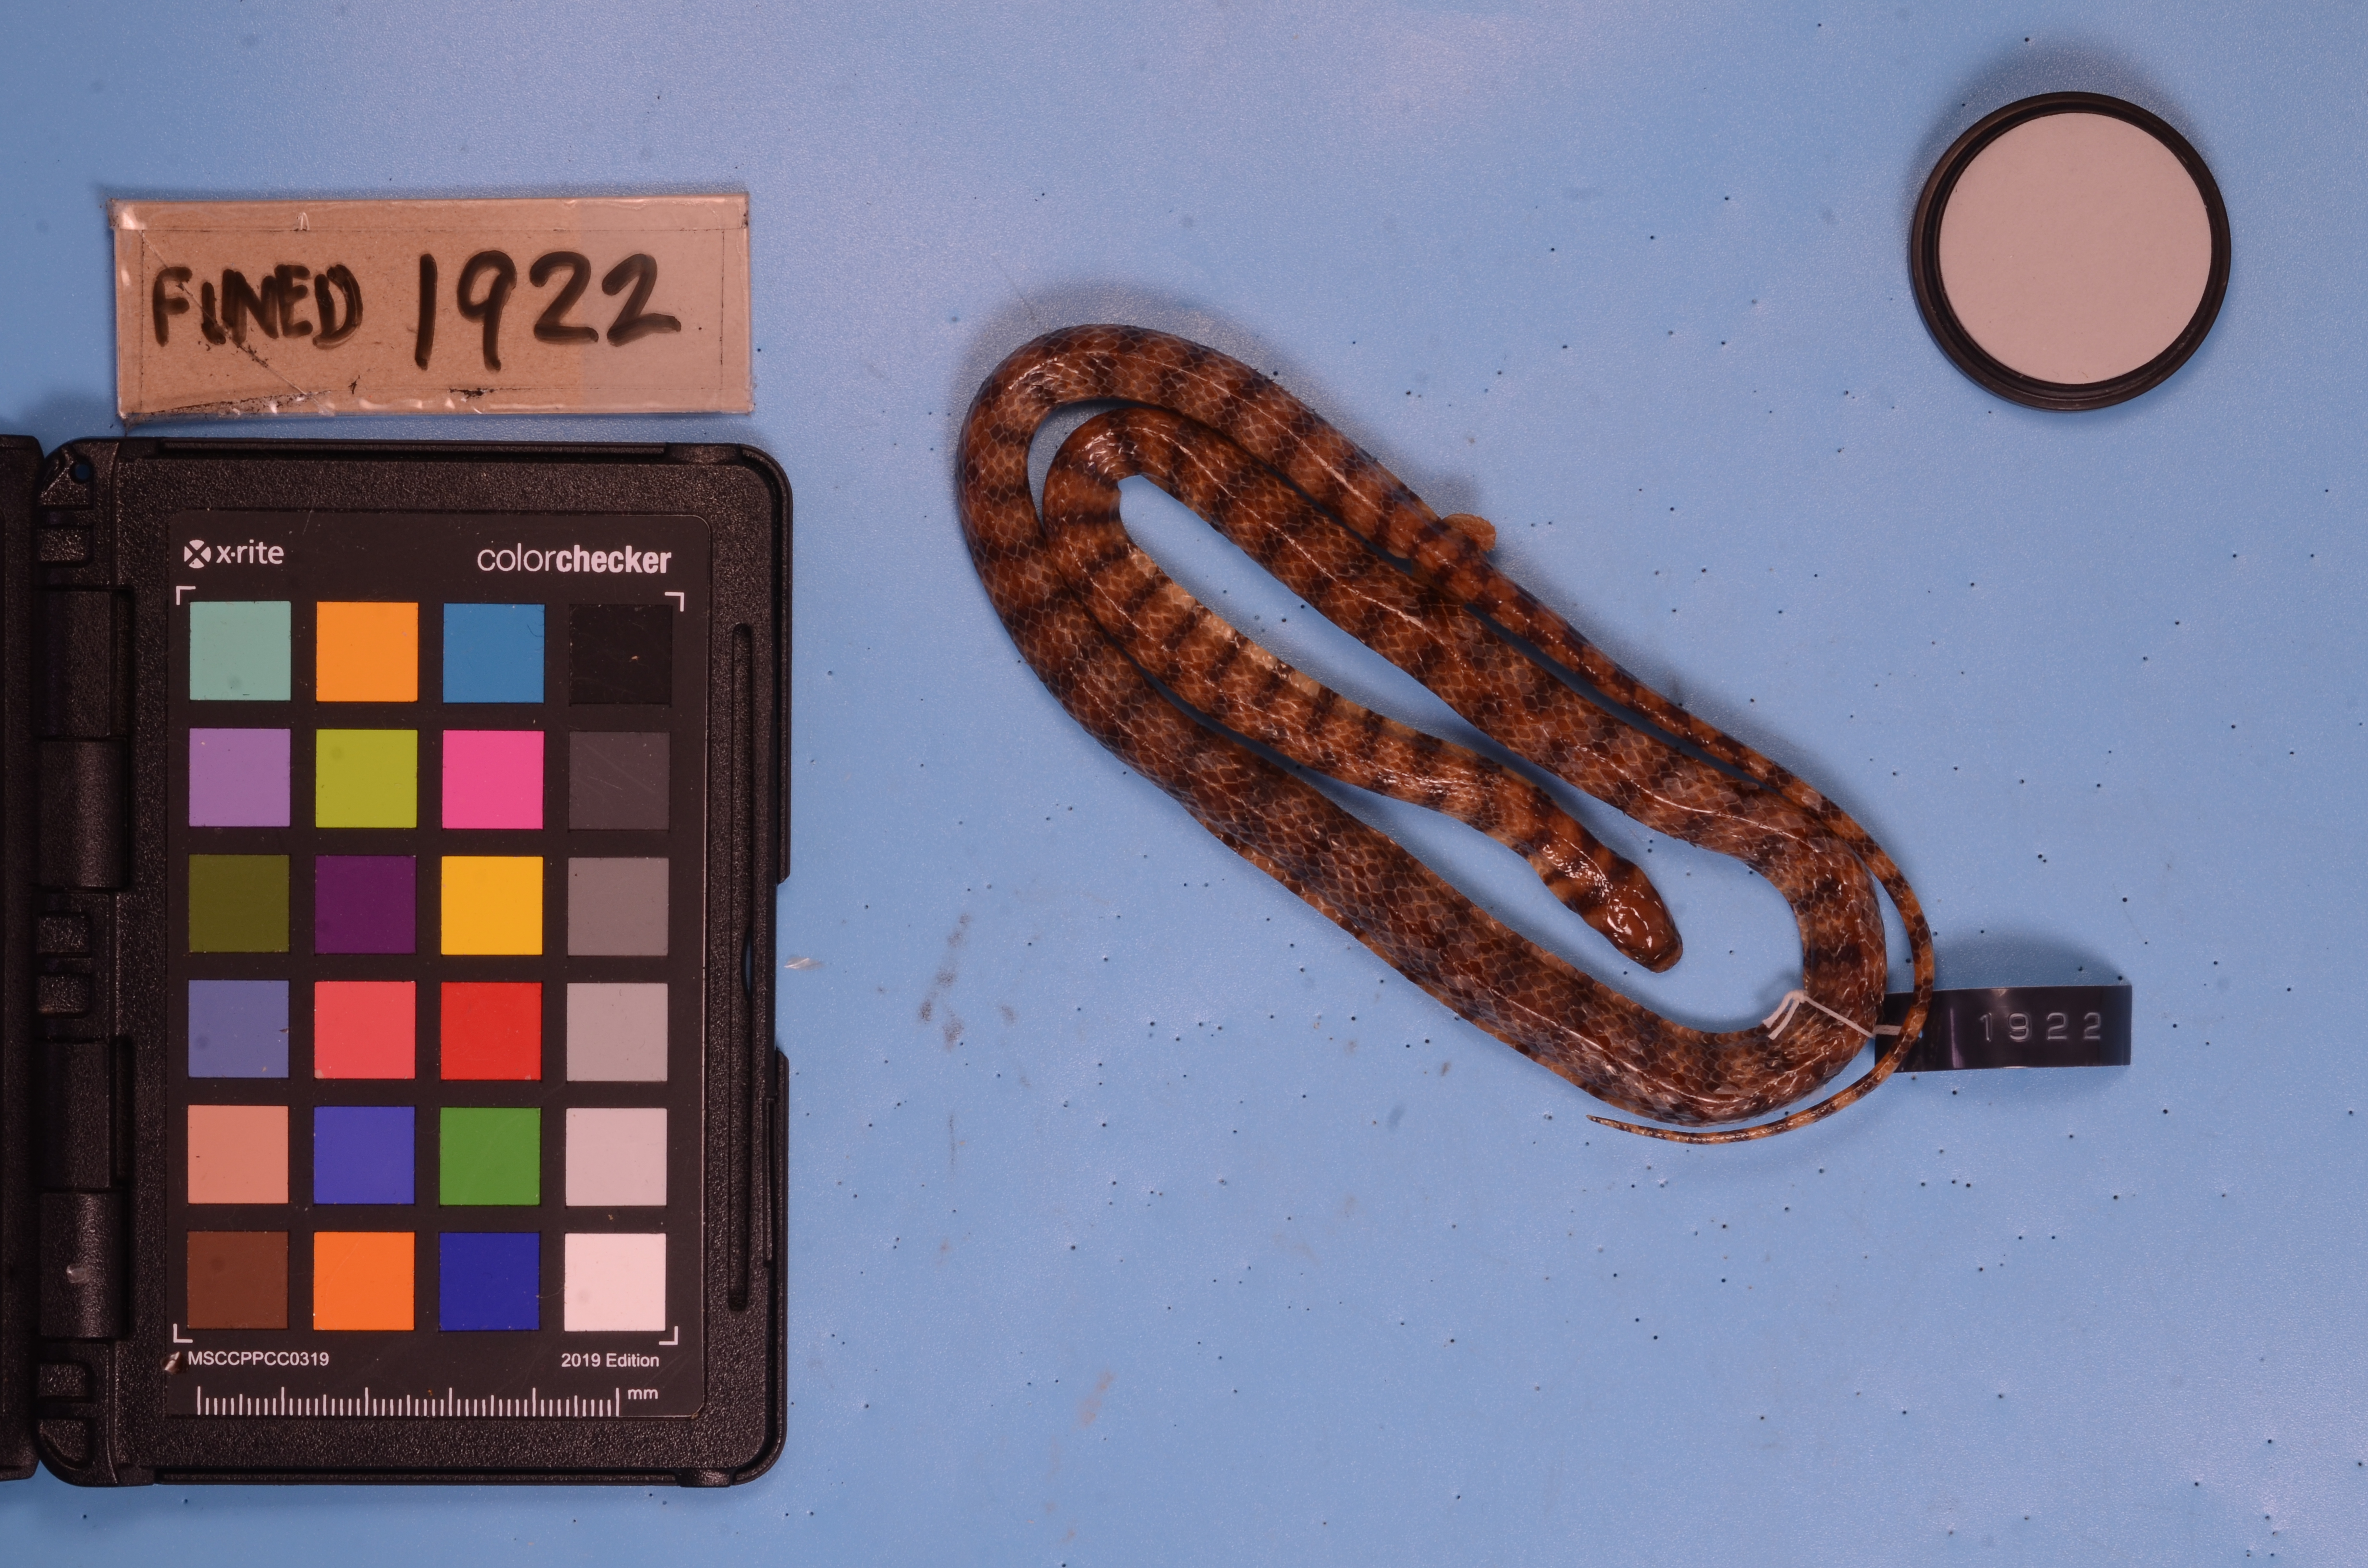
Species: Hydrops martii
View: dorsal
Mimicry status: mimic